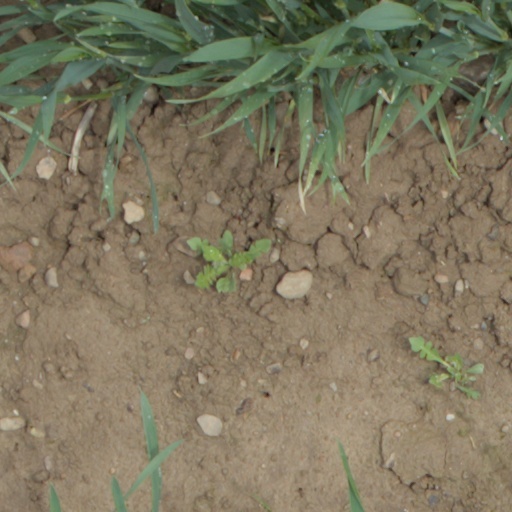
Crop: wheat